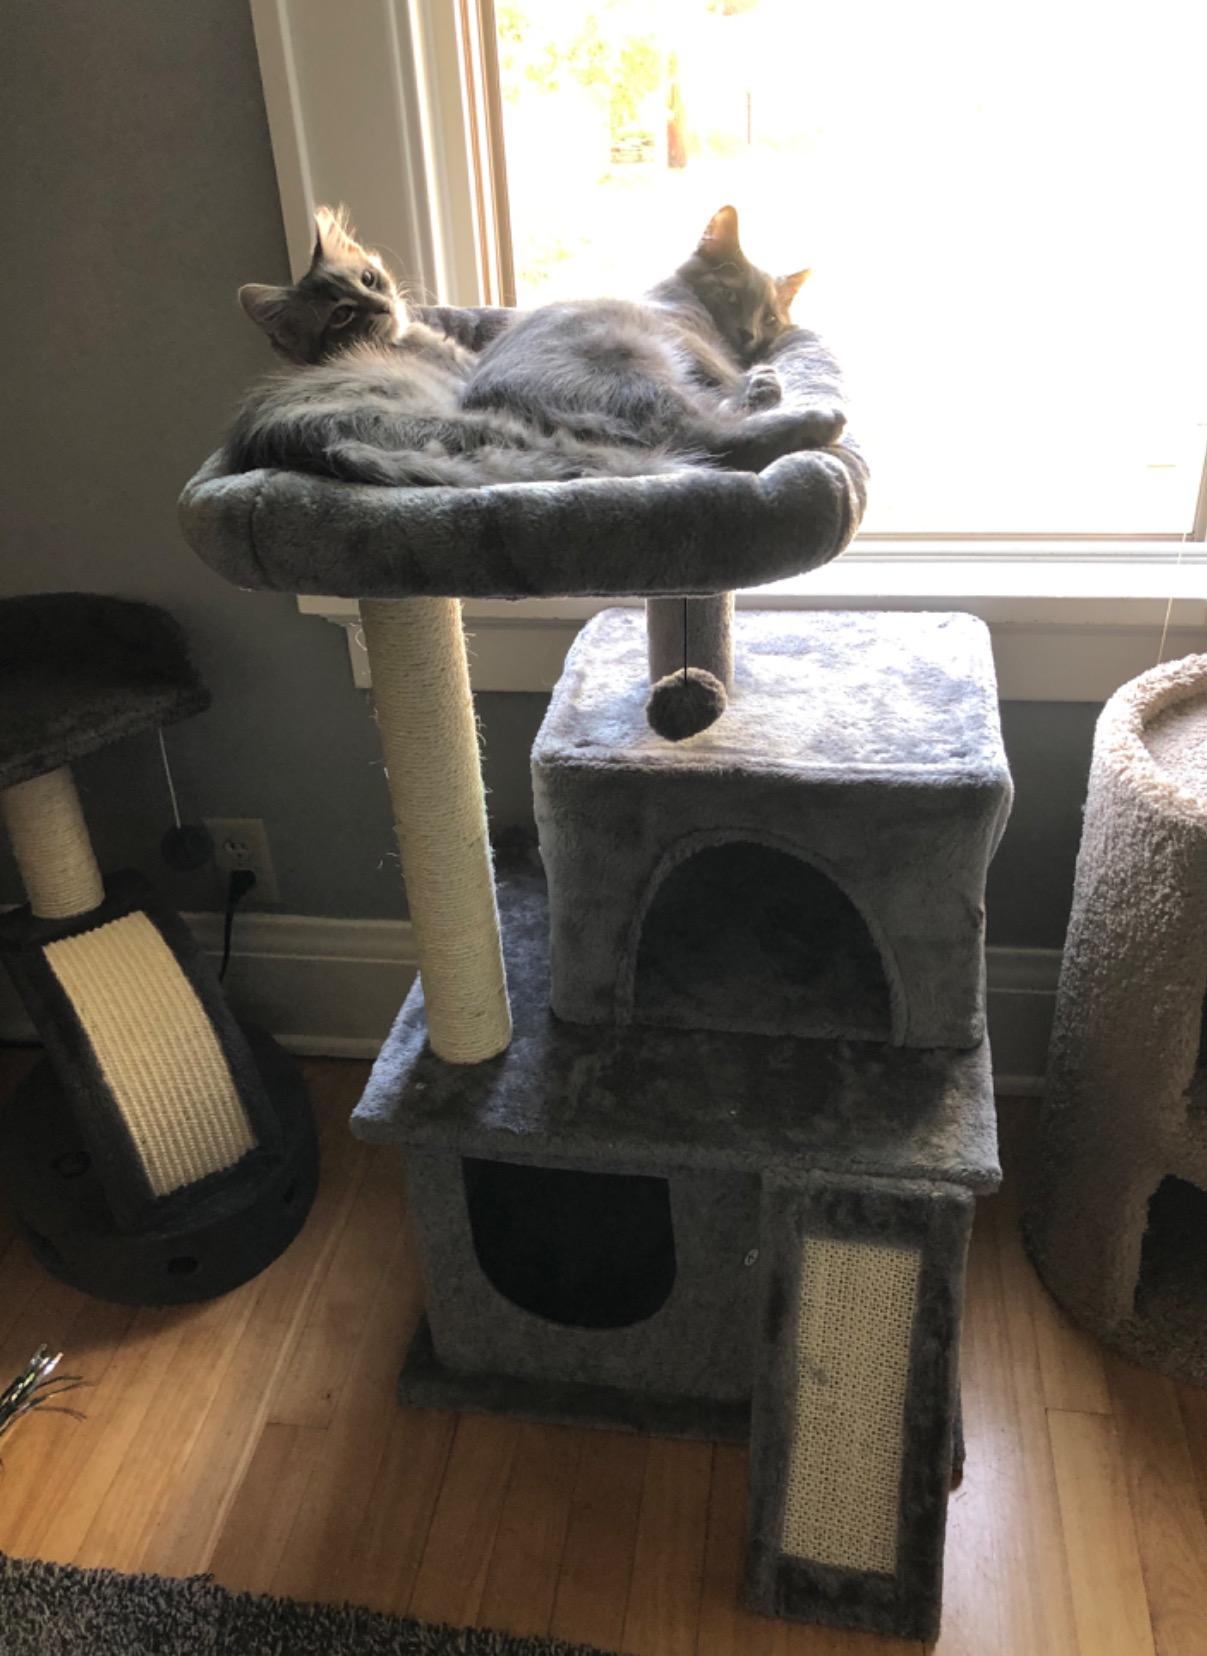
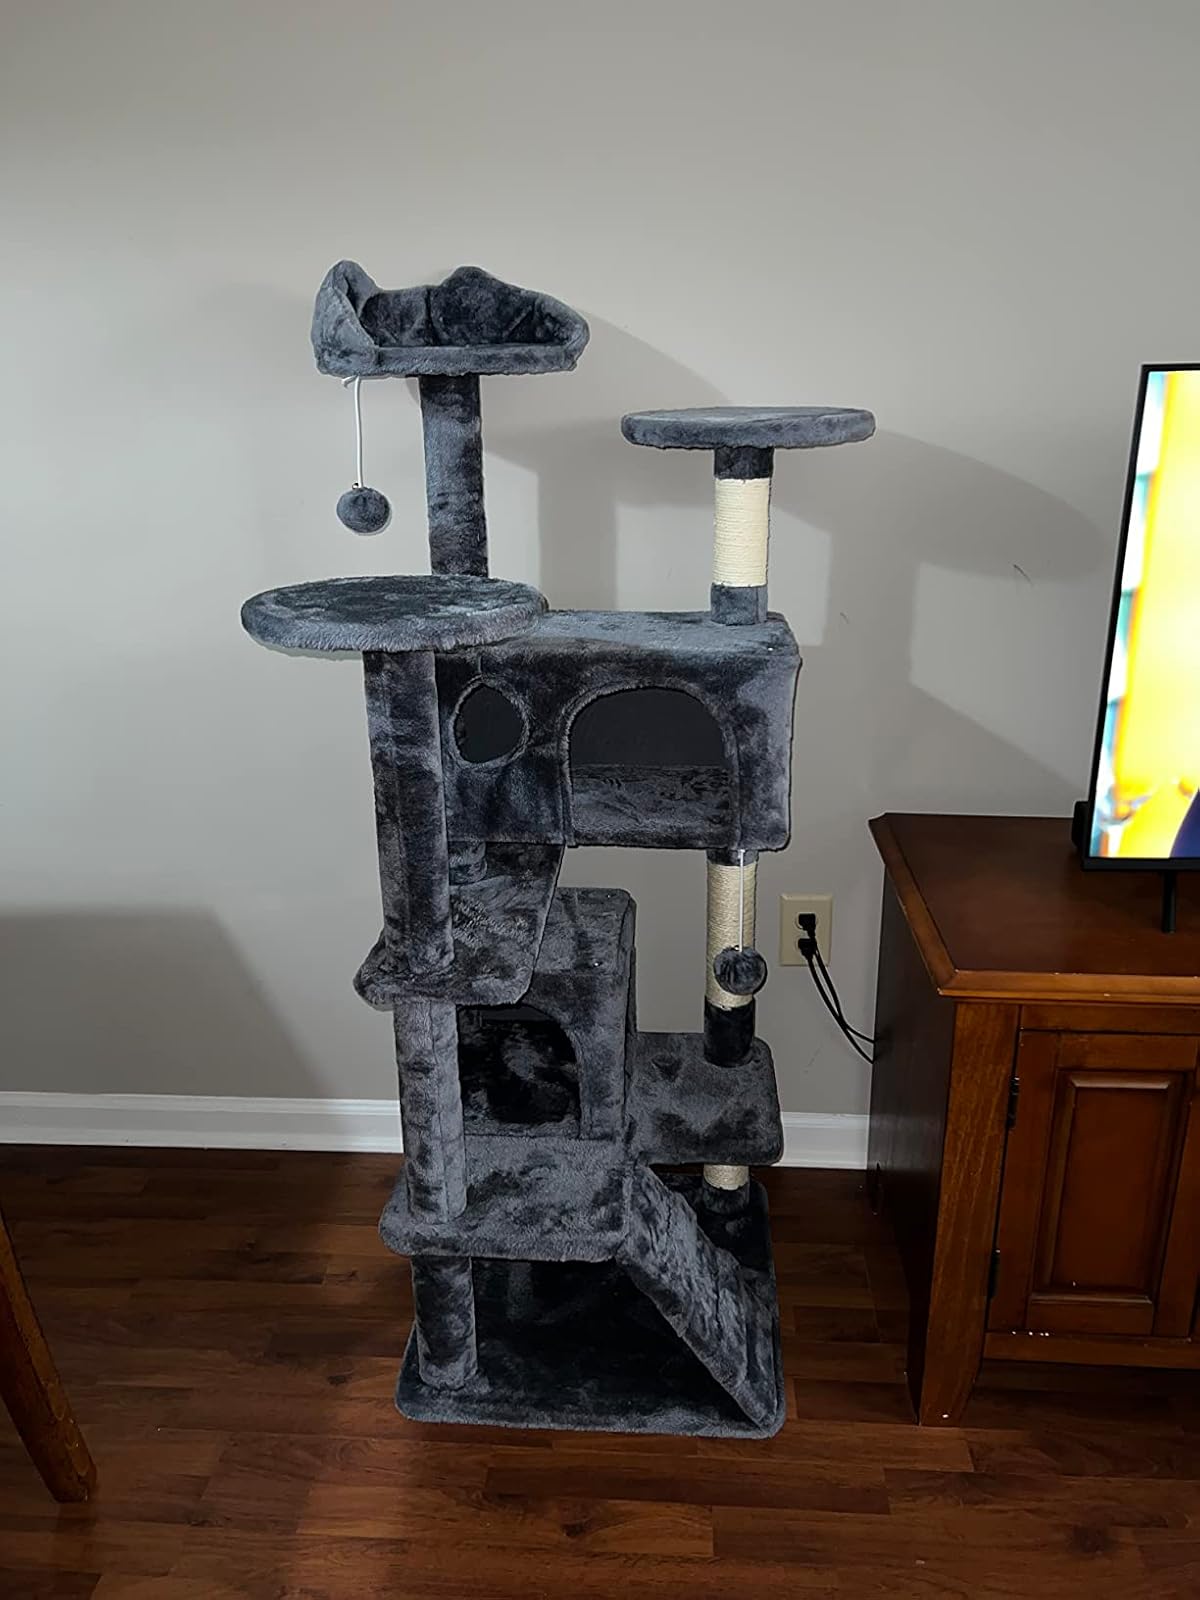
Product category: items_cat tree
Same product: no